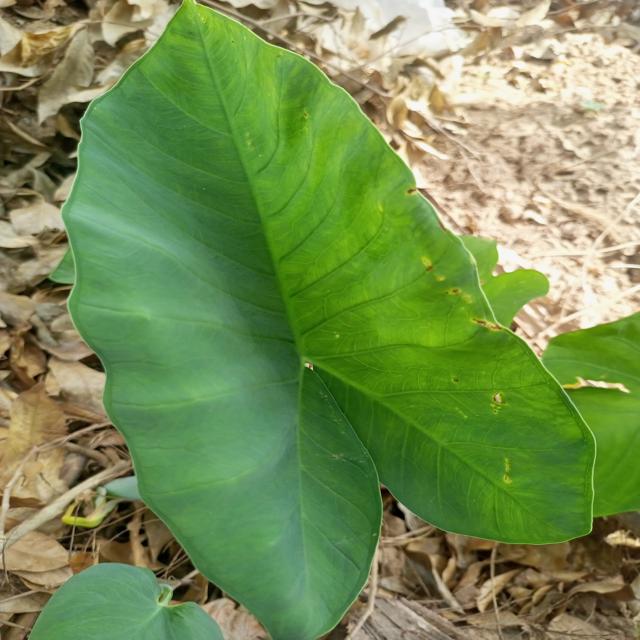
Label: Early_Blight